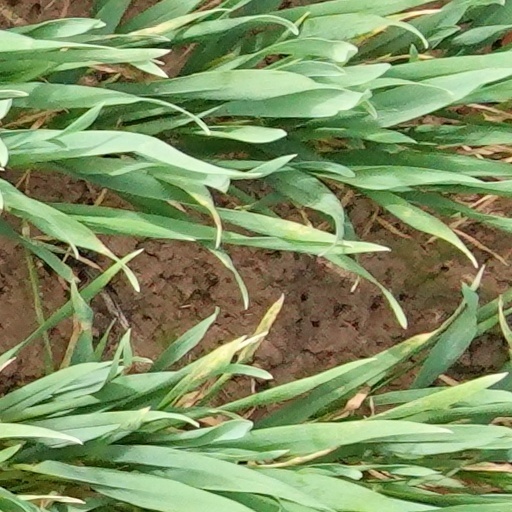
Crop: wheat